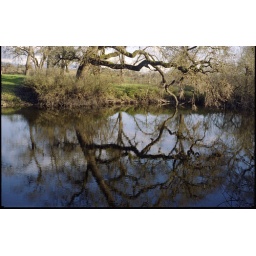
trees in laguna water